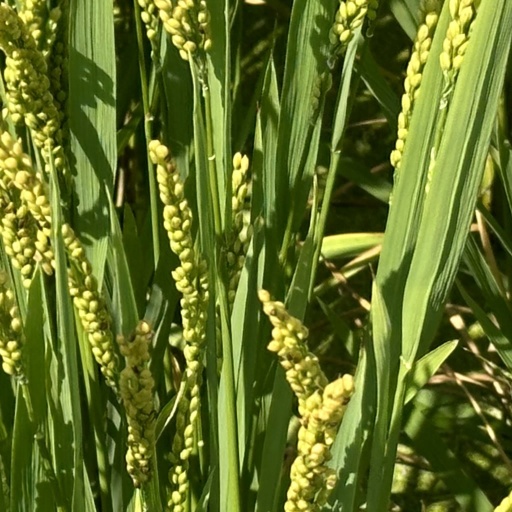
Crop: rice